History of Caxias do Sul

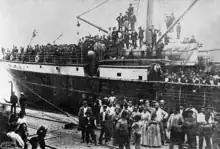
Ship with Italian immigrants arriving in Brazil

In the early 1870s, Italy, still suffering from the problems of the Wars of Unification, began to face the consequences of the worldwide economic recession of 1873–74. In addition, unfavorable competition with grain produced in North America disrupted the Italian agricultural economy, causing rural exodus, a decline in craft trades and food production, and the emergence of a surplus population in the cities with no qualifications for urban work. The result was famine and impoverishment, and the solution found was emigration.